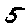
Label: 5